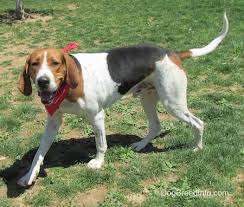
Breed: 216-n000063-Walker_hound